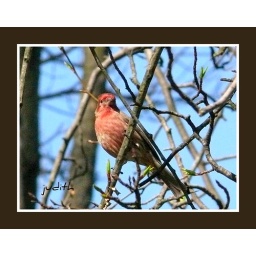
it's wonderful how the male house finches color up in the spring time.